Pecos Cleans Up

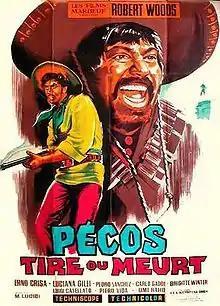

Pecos è qui: prega e muori (internationally released as Pecos Cleans Up) is a 1967 Spaghetti Western film directed by Maurizio Lucidi.